Mikura-jima

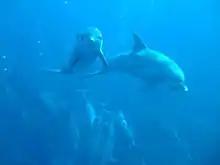
Indo-Pacific bottlenose dolphins of Mikurashima

Mikura-shima is roughly circular, and is the peak of a dormant stratovolcano. It has a maximum diameter of and a circumference of , covering an area of 20.5 square kilometers. The highest peak, , has a height of , and was last active around 6000 years ago. As with most of the other islands in the Izu archipelago, Mikura-shima rises sharply from the sea with coastal cliffs up to 500 meters in height, and has a steep interior. The island's largest spring forms Shirataki (white falls) waterfall that drops 80m into the Pacific Ocean below. The island has an underground mineral lake, which is said to have remarkable healing and cleansing powers and waters around the island has an abundance of nutrient-rich plant life.